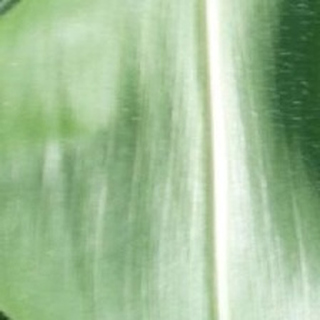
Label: healthy_corn